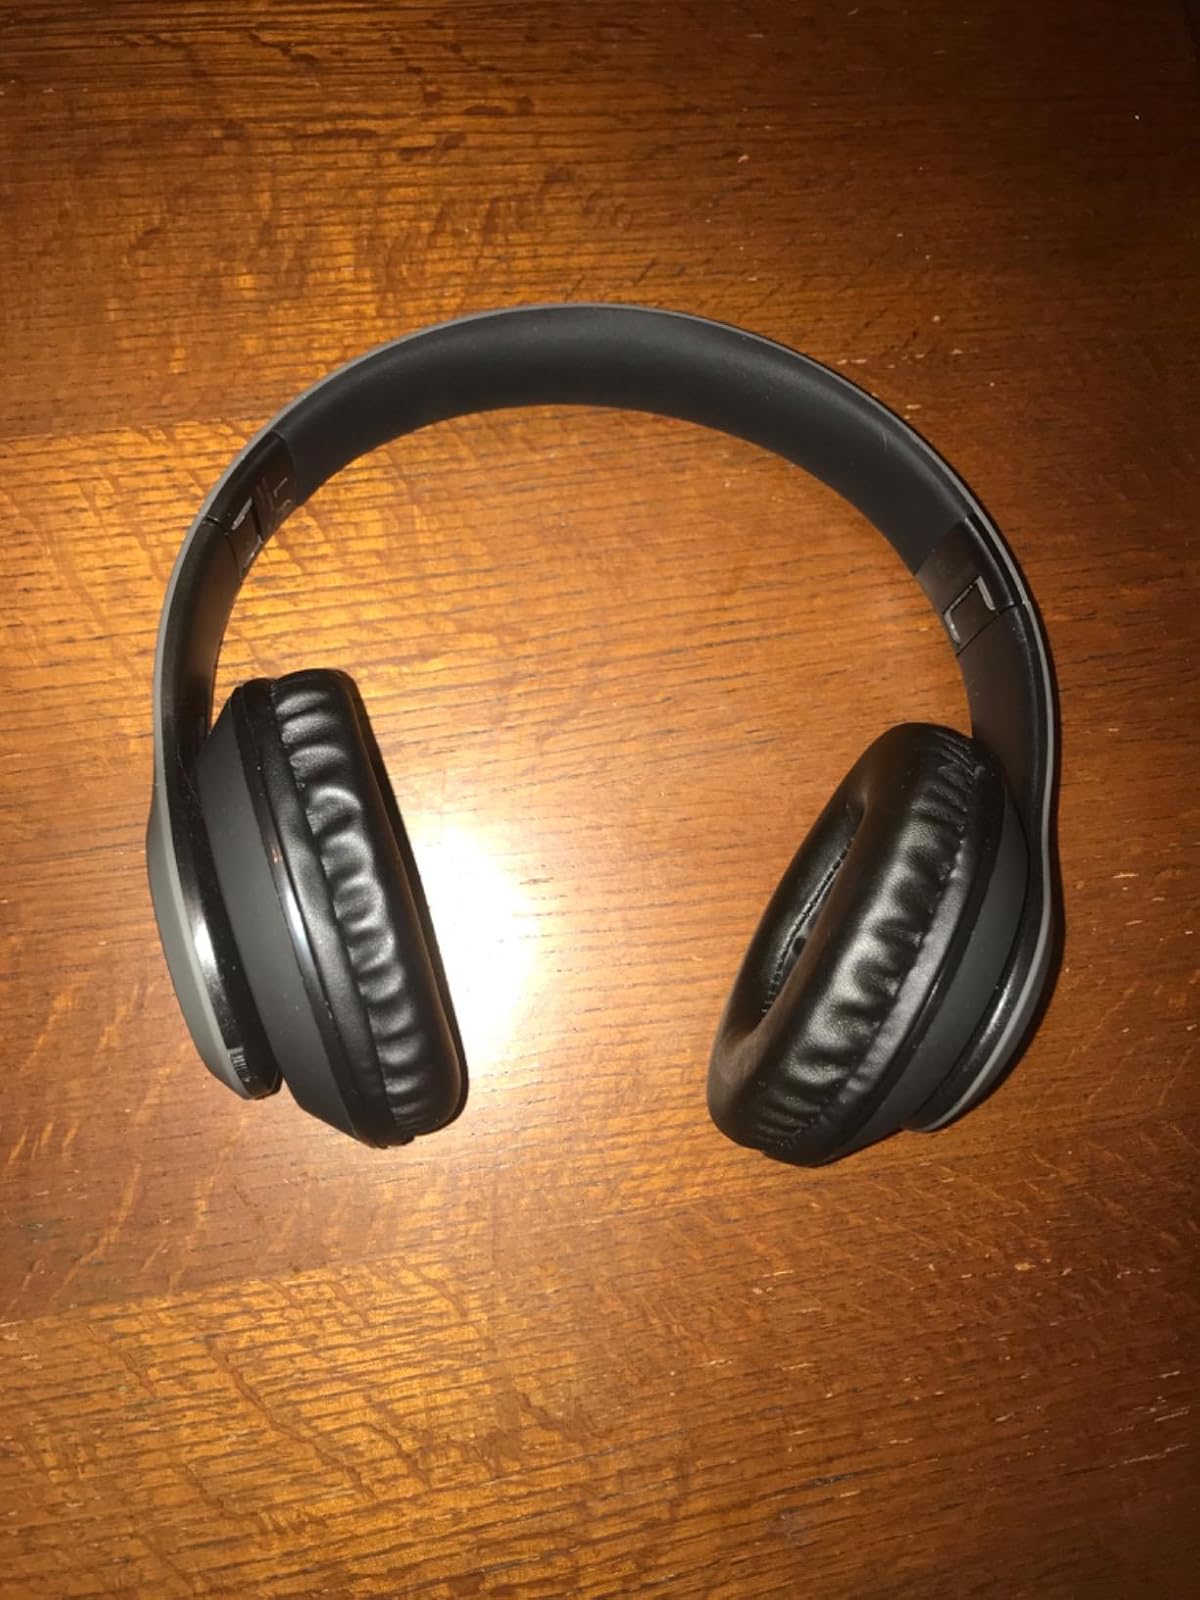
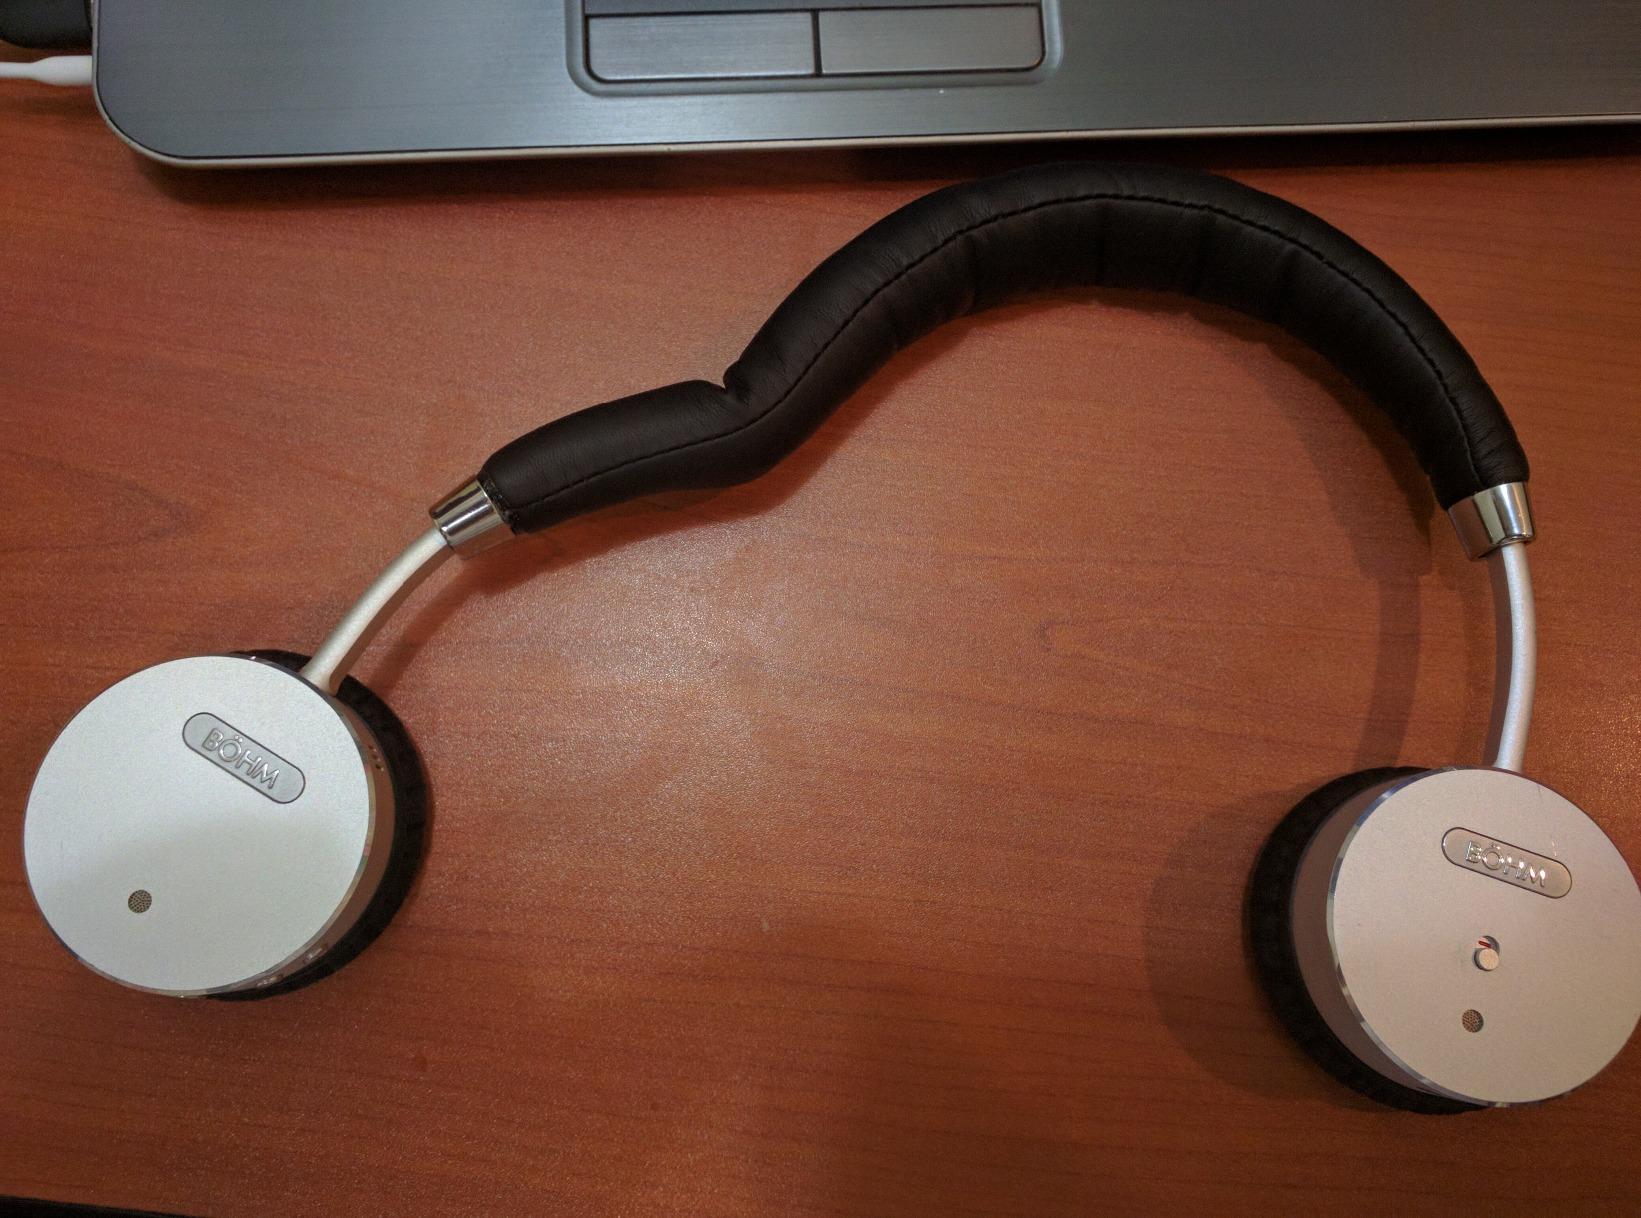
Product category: headphones
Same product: no